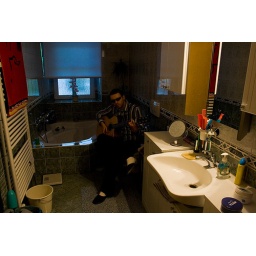
ROMAN-tik in the bathroom with a guitar